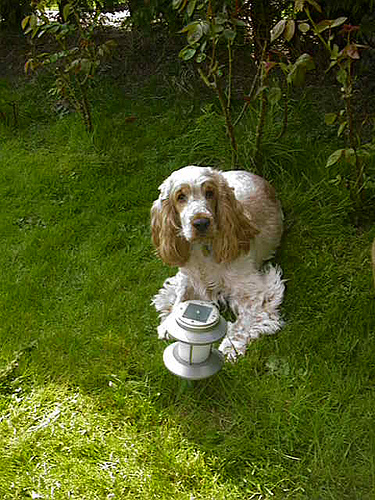
Animal: dog
Breed: english cocker spaniel